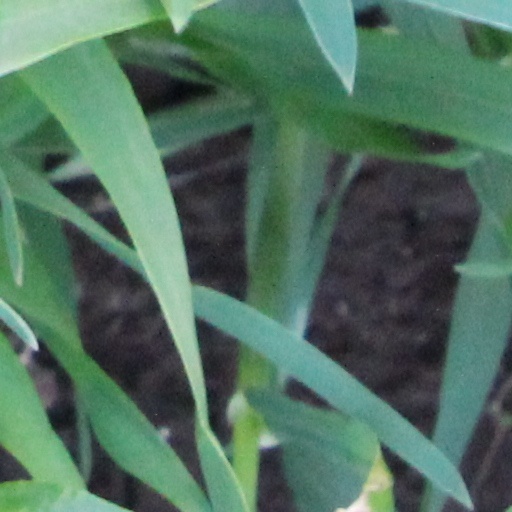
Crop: wheat